Music of Mesopotamia

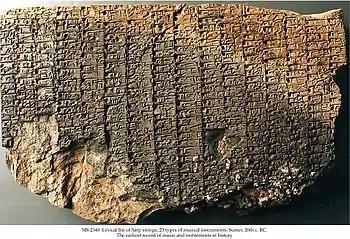
Clay tablet recording the names of 23 types of musical instruments. Sumer, 26th C. BCE. The Schøyen Collection, Oslo.

Sumerian and Akkadian language texts provide insight into the role of musicians in society. Two distinct types of musicians are known, the gala and the nar. Both classes of musicians were highly regarded, and associated with religion and royalty, but their roles differed. The gala (Akkadian: ) musician was closely associated with temple rituals; it has been suggested by the musicologist Piotr Michalowski that their job was "normally less glamorous and perhaps temporary". Musical instruments associated with the gala priests include a small drum (Sumerian: , Akkadian: ), a timpani (Sumerian: ), and a sistrum or cymbals (Sumerian: ), although not much is known about these instruments. There are hundreds of individual named musicians, such as the gala musician Ur-Utu, who are known from administrative documents. In some cases, archaeological findings have identified the homes and family histories of these musicians, revealing their high status in society. Gala musicians were associated with the god Enki.